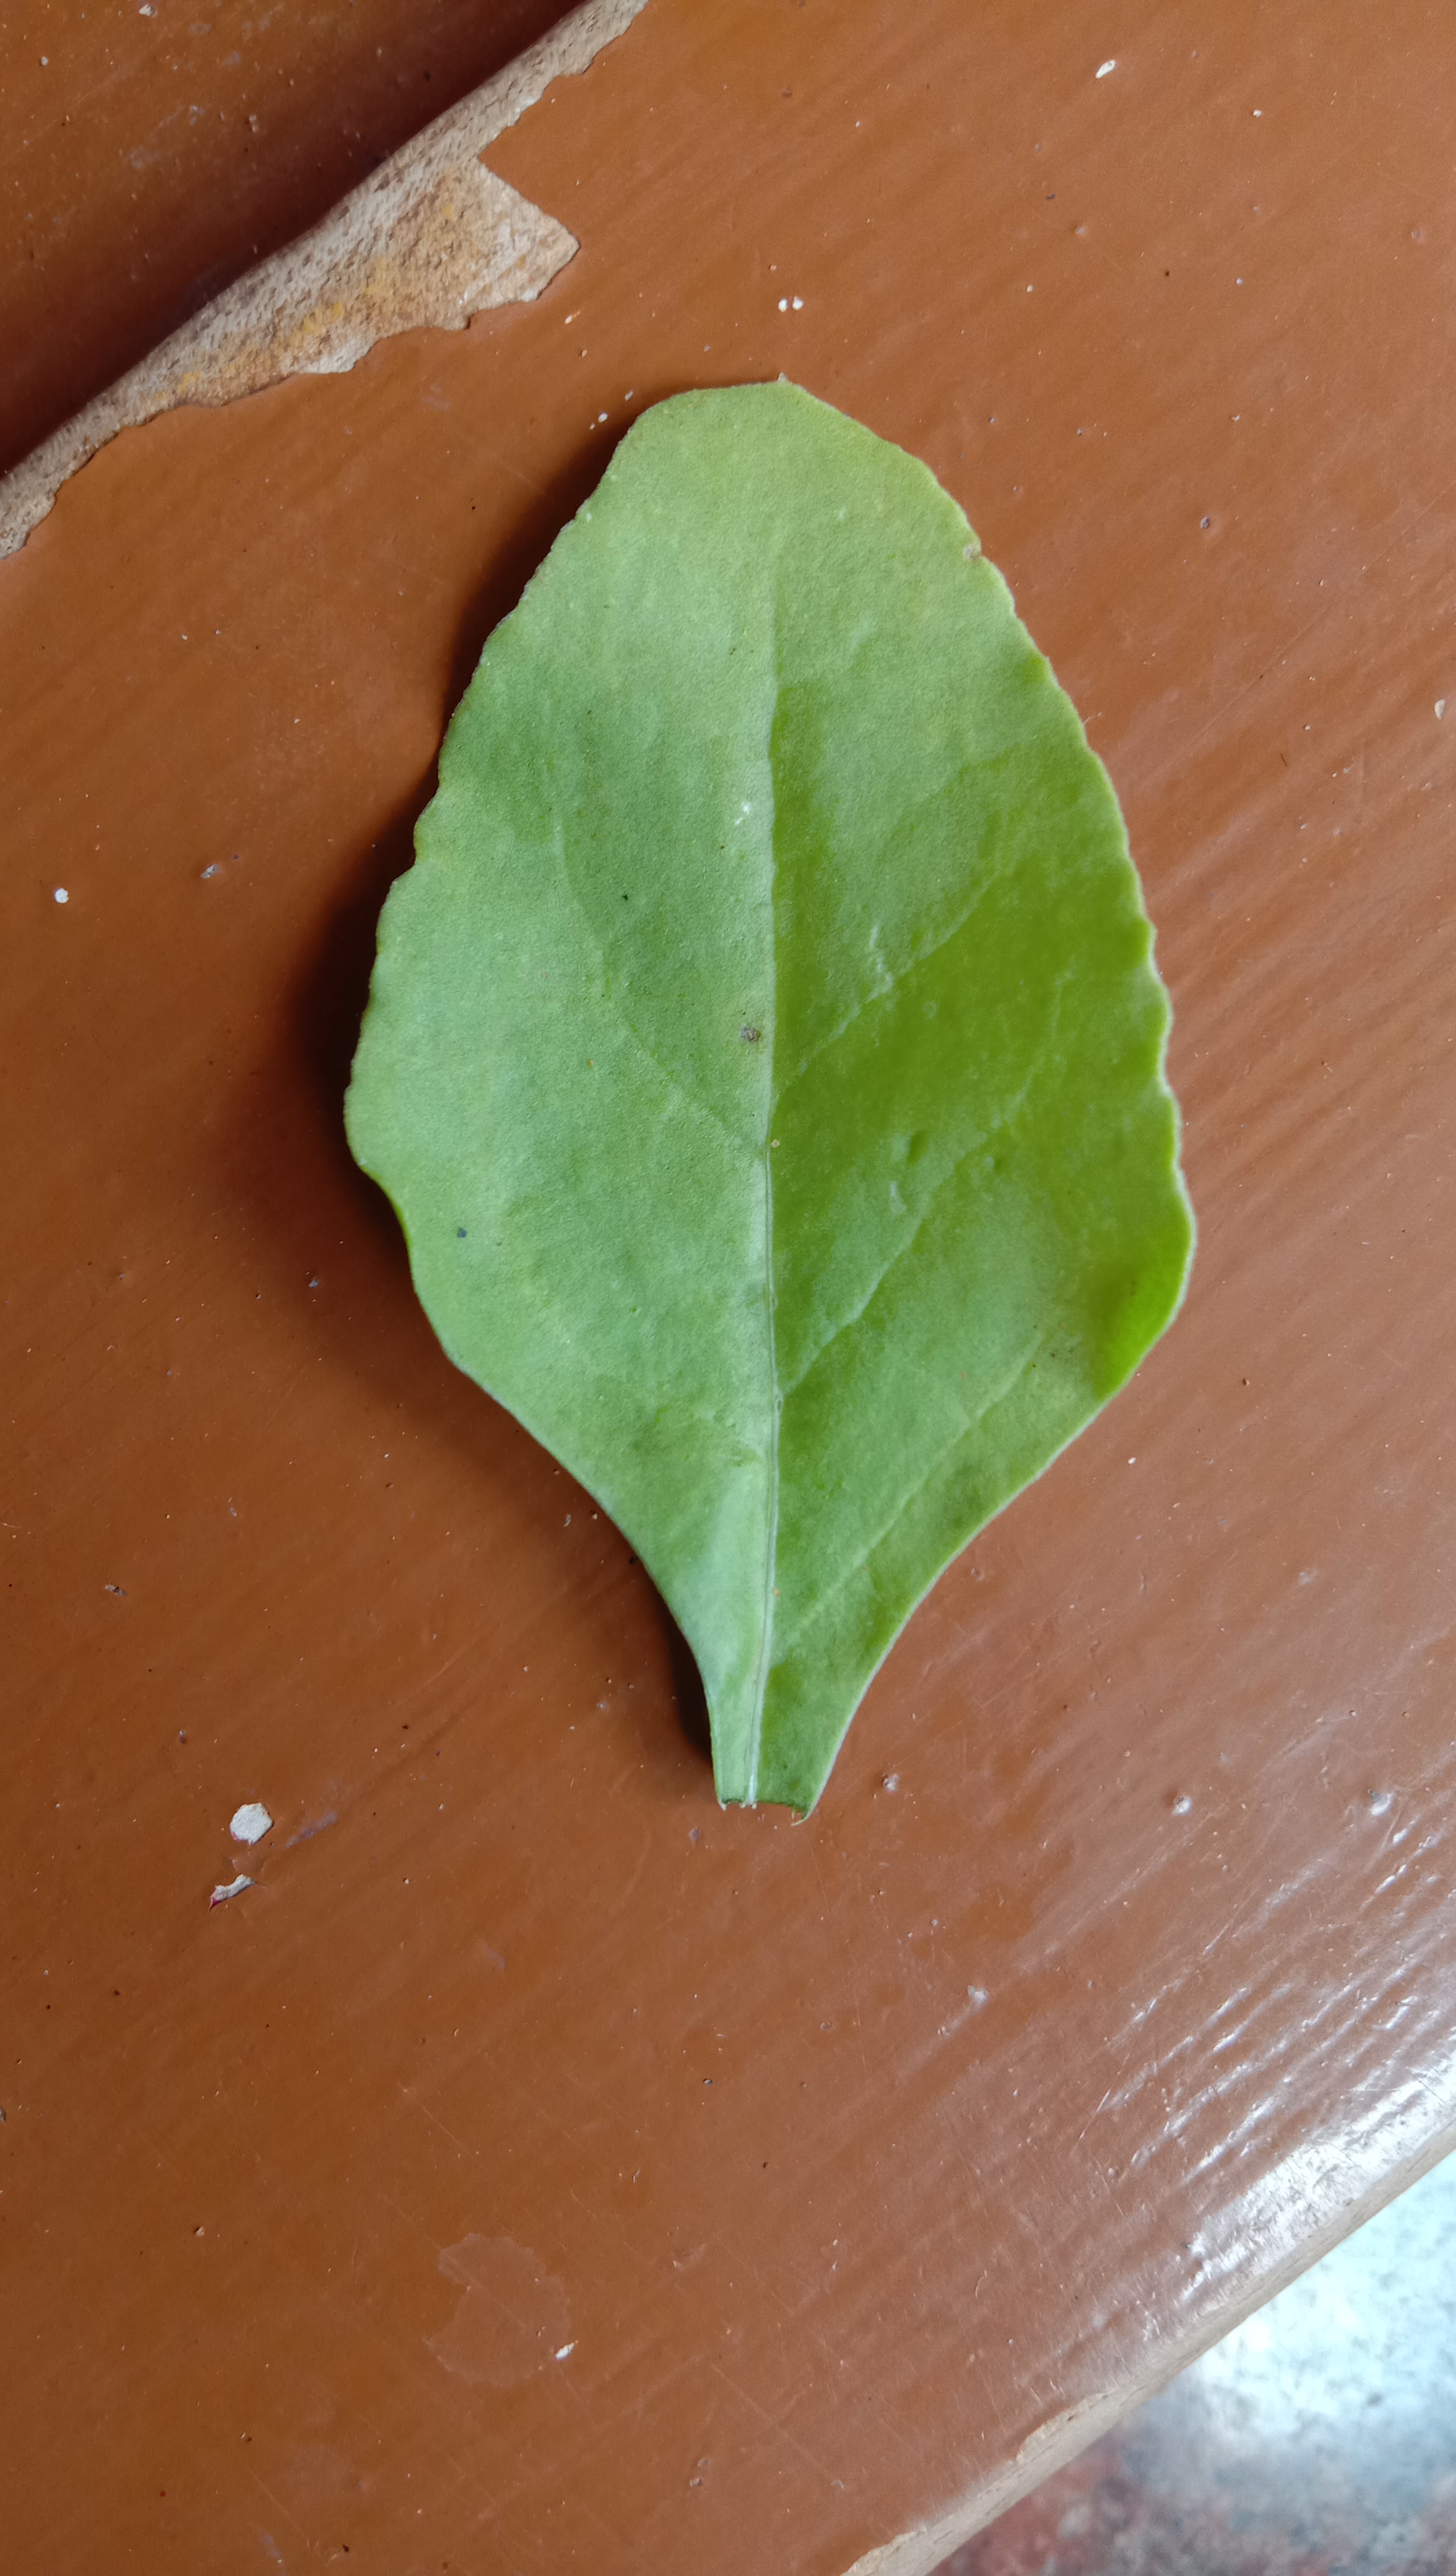
Plant: Palak(Spinach)